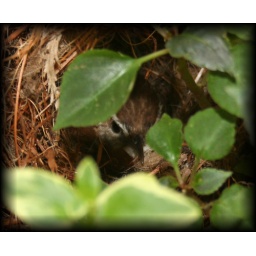
He's taken up residence in a flower box immediately outside our front door.